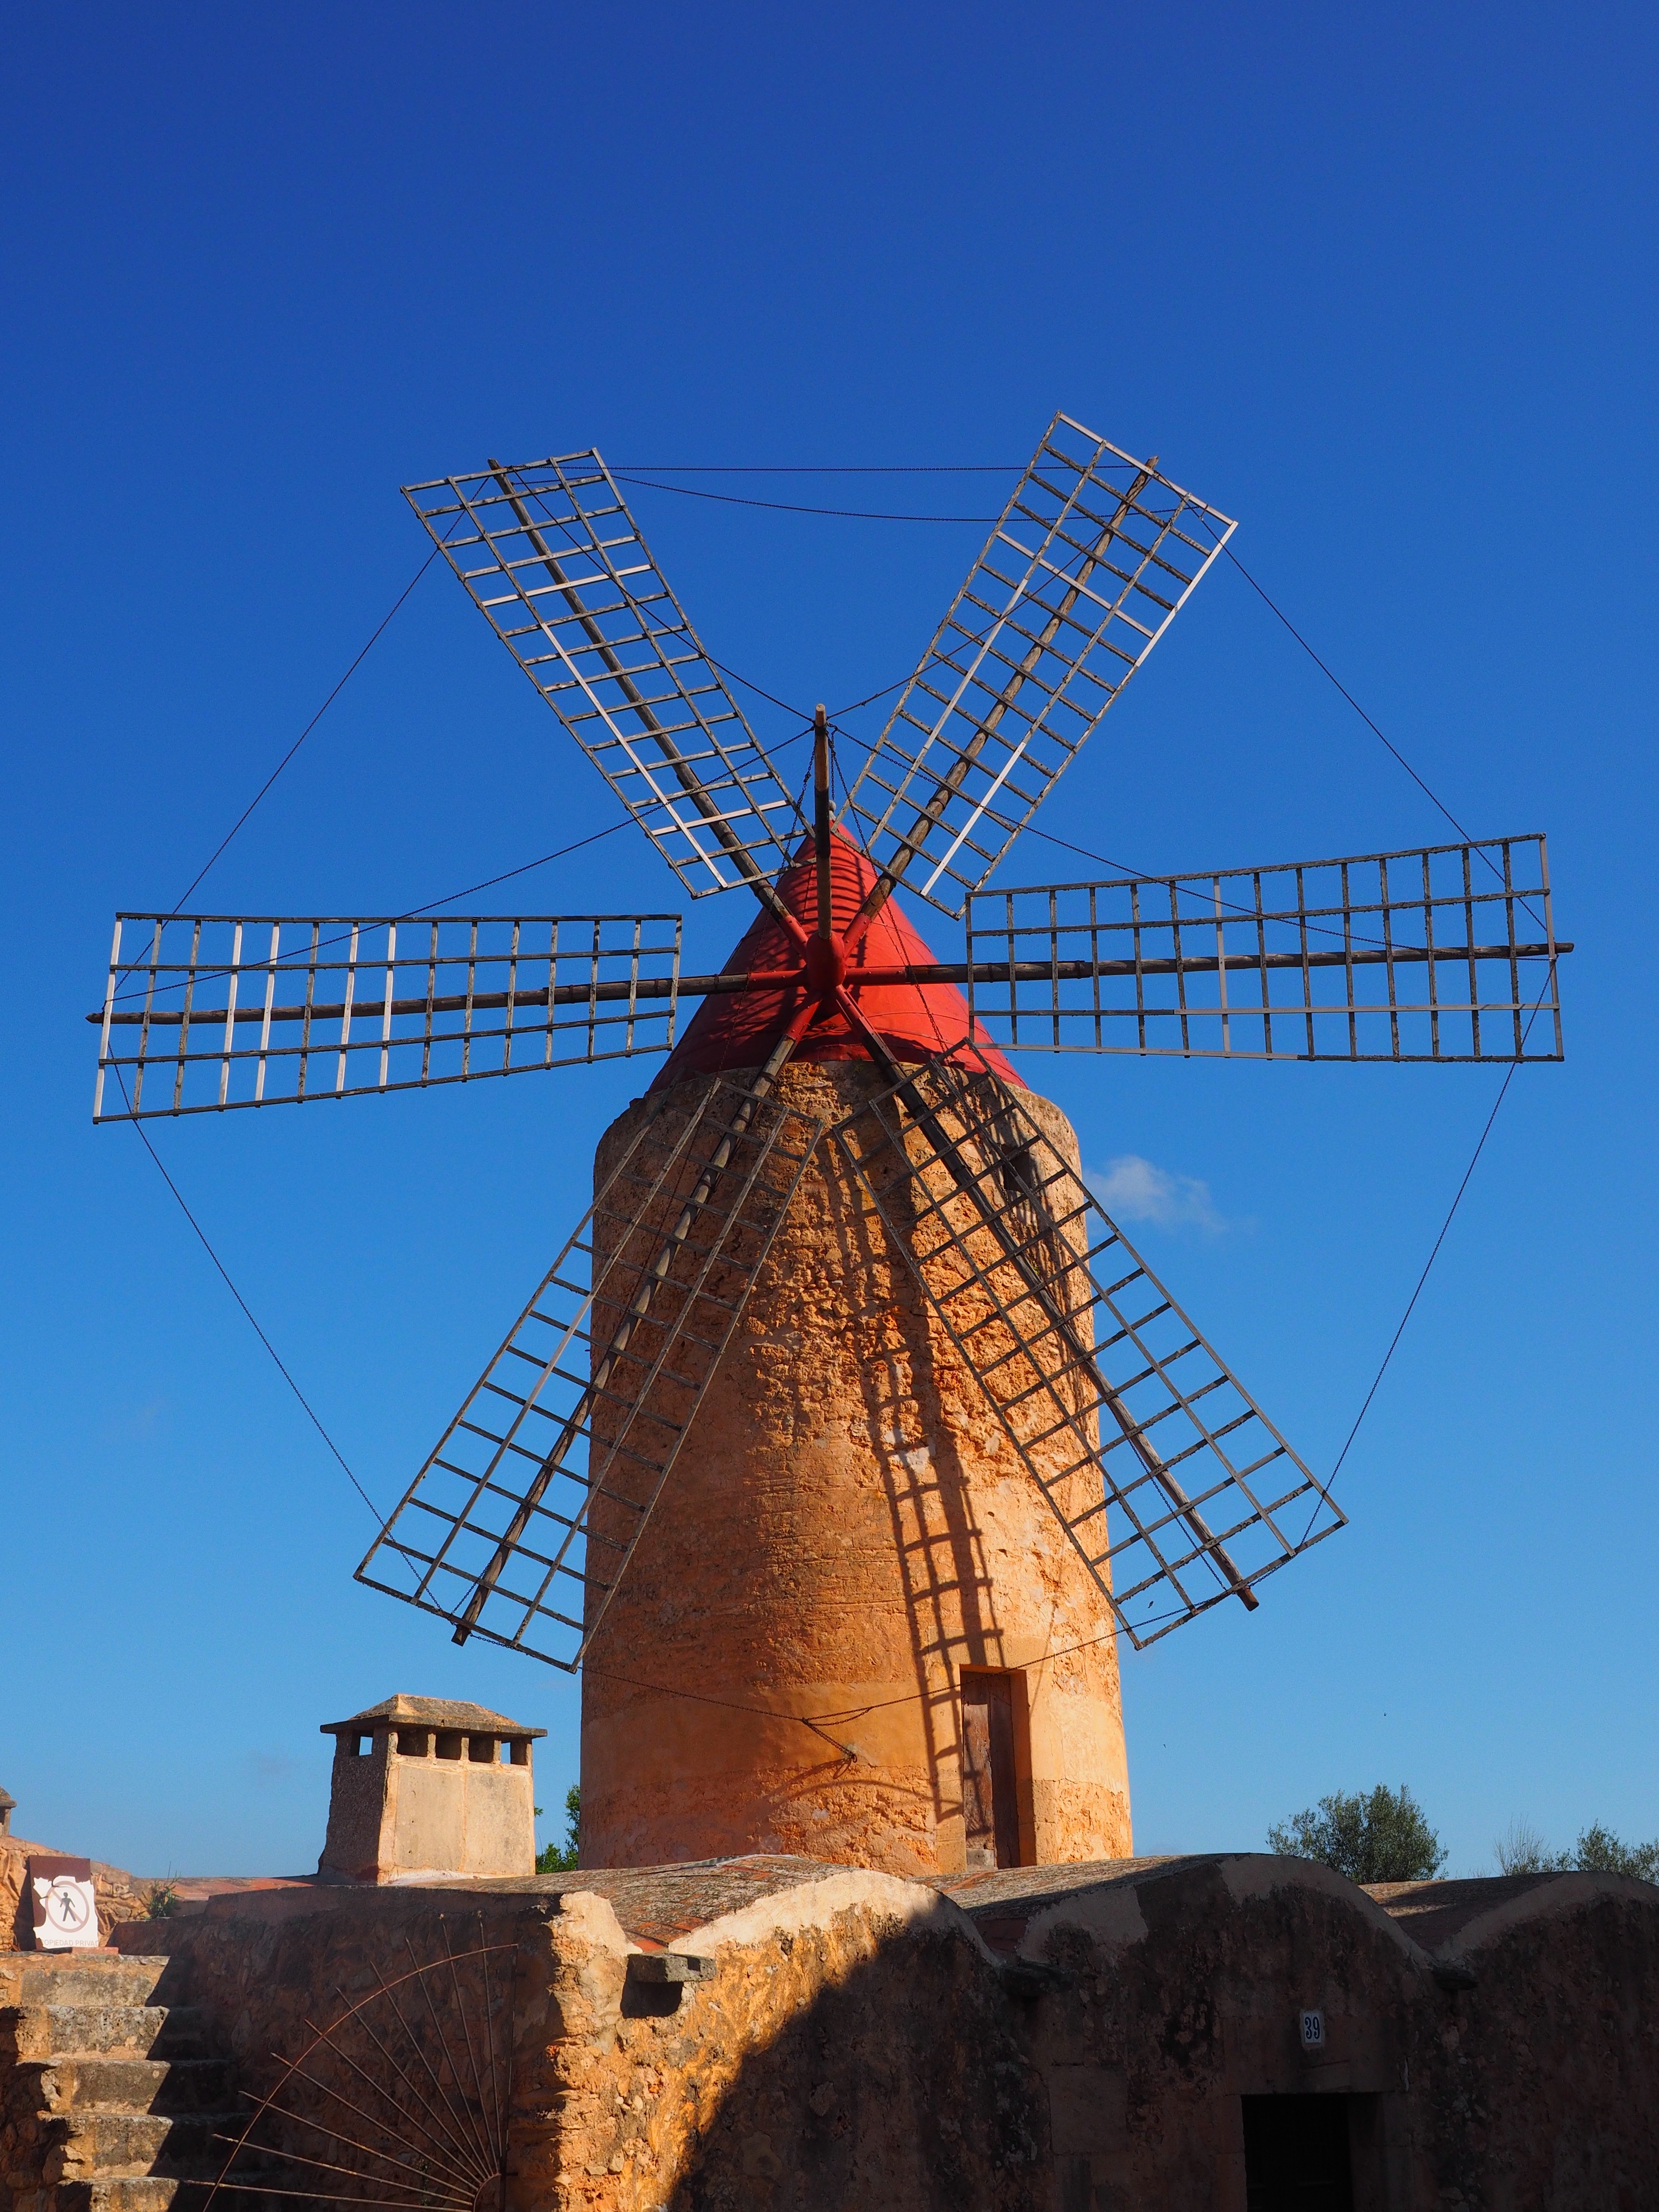
wing, architecture, sky, technology, windmill, wind, roof, building, red, tower, landmark, nostalgia, grind, energy, wind power, places of interest, spain, mill, mallorca, turn, renewable energy, historically, north rhine westphalia, balearic islands, worth a visit, rotate, flour mill, mill wing, algaida, windmill blades, technical building, tower windmill, westf lische m hlenstra e, veltheim, mill technique